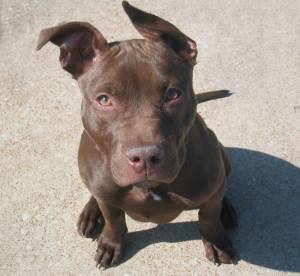
Animal: dog
Breed: american_pit_bull_terrier